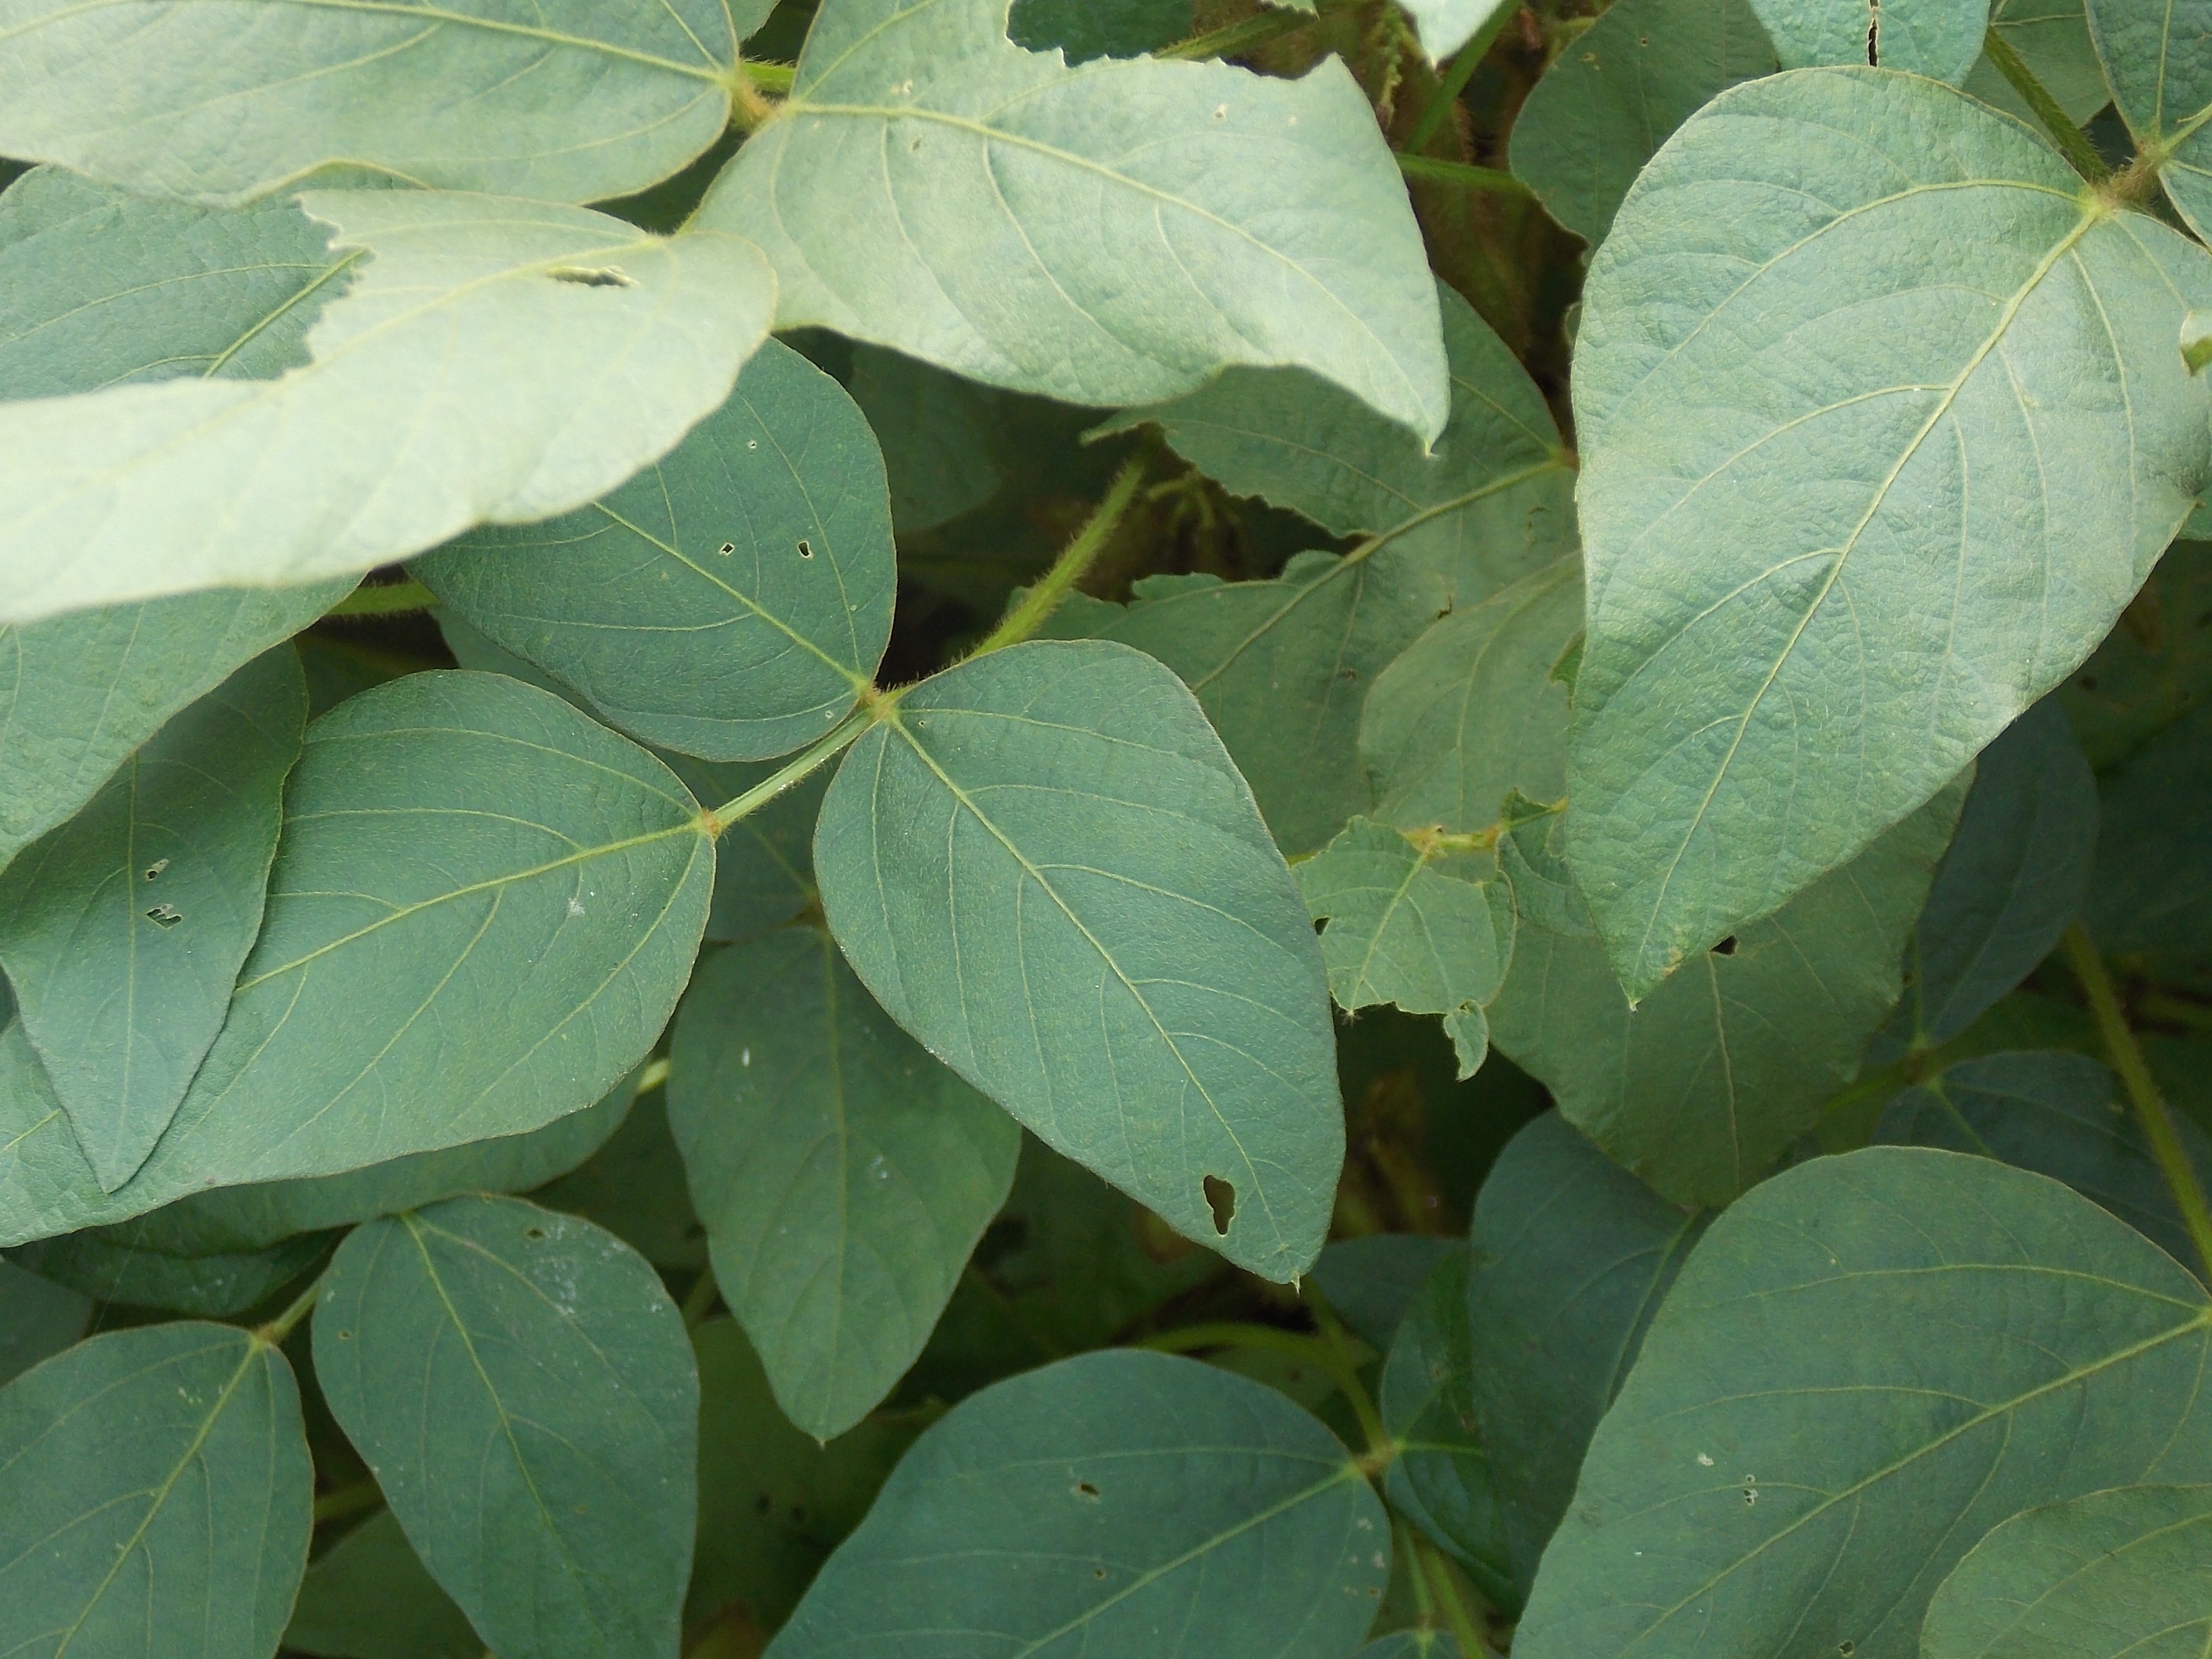
Label: Disease